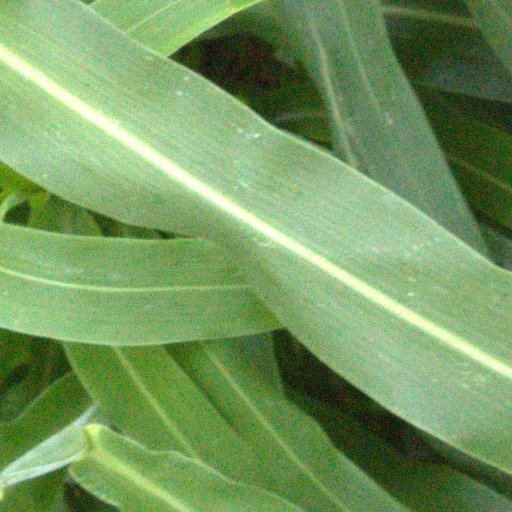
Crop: sorghum